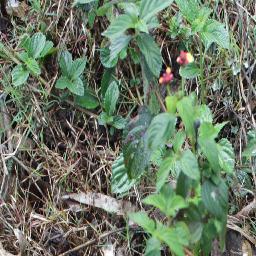
Label: lantana